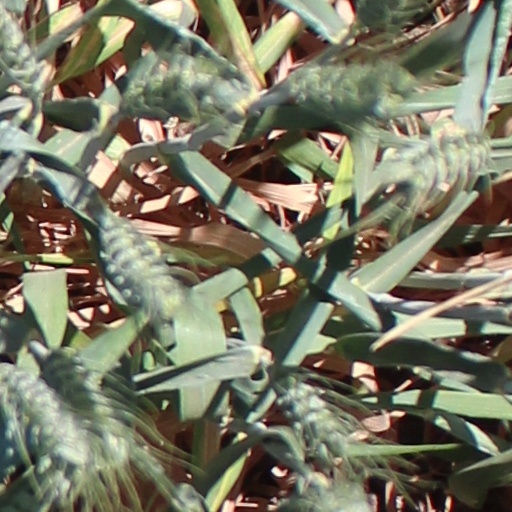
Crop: wheat